Corsican nuthatch

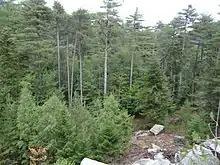
Forest landscape seen from the "sittelle trail", near the commune of Évisa.

The Corsican nuthatch is fully protected on French territory by virtue of article 3 of the decree of 29 October 2009, establishing the list of protected birds on the whole territory and the modalities of their protection; it is also listed in Annex I of the European Union Birds Directive and in Annex II of the Berne Convention. It is therefore forbidden to destroy, mutilate, capture or remove it, to intentionally disturb it or naturalise it, as well as to destroy or remove eggs and nests, and to destroy, alter or degrade its environment. Whether alive or dead, it is also prohibited to transport, peddle, use, hold, sell or buy it.